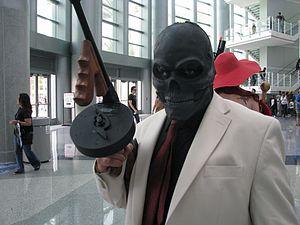
Black Mask est un personnage de fiction appartenant à l'univers de DC Comics. C'est un ennemi de Batman. Créé par le scénariste Doug Moench et le dessinateur Tom Mandrake, il apparaît pour la première fois dans le comic book Batman #386 en août 1985.